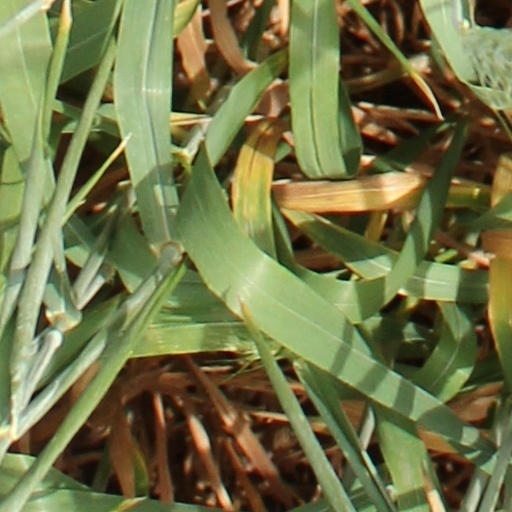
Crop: wheat